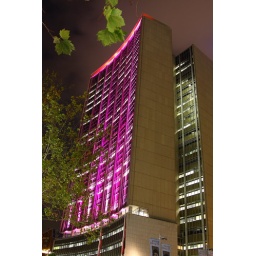
Bad composition with the trees in the way, but I got the pink lights!